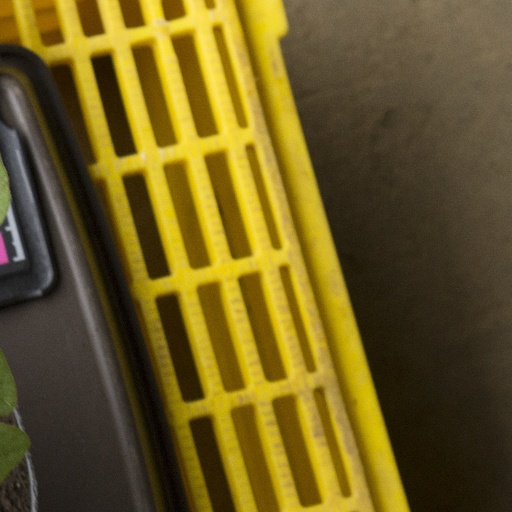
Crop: soybean